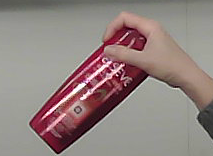
Product: loreal_shampoo